Finnish name

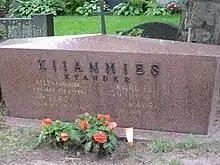
A set of graves in Tampere, showing the Swedish surname "Kyander" as well as the Finnicized "Kiianmies".

Finland has three predominant surname traditions: the West Finnish, the East Finnish and that of the Swedish nobility, clergy, bourgeoisie and military. Until the early 20th century, Finland was a predominantly agrarian society and the names of West Finns were based on their association with a particular area, farm, or homestead (e.g. "Jaakko Jussila" 'Jaakko from the place of Jussi'). Farm names typically had the suffix "-la", "-lä", i.e. "(place) of", and could refer to the husband (like "Jussila") or describe the location (e.g. "Isoaho" 'large clearing'). This name could change every time the person moved to a different farm. Multiple names could be recorded in documents, such that for example "Pentti Jussila l. Penttilä" would be a person named Pentti who had moved from Jussila farm to Penttilä farm. Also, even if one had a surname, one would still be better known by the farm name. Farm names, patronyms and village names could be used to disambiguate between different people, but they were not true inherited surnames. For example, in Aleksis Kivi's novel "Seven Brothers" (1870) the character "Juhani" was officially summoned as "Juhani Juhanin-poika Jukola, Toukolan kylästä", in English 'Juhani, son of Juhani, from Jukola farm, Toukola village'.